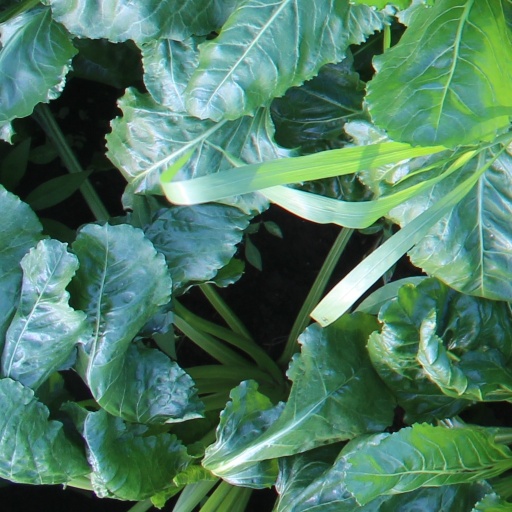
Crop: sugar beet